Dão DOC

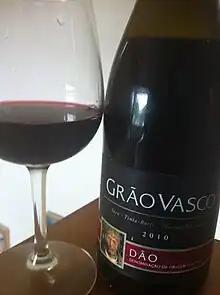
A glass of Dão wine made from Jaen, Touriga Nacional and Tinta Roriz

The area is home to several dozen varieties of indigenous grapes, with the majority of wine production being made from the Touriga Nacional, Tinta Roriz, Jaen, Alfrocheiro Preto and Encruzado. 80% of the region's production is in red wines, with DOC regulations stipulating that at least 20% of the production must be from Touriga Nacional. Some of the top reserve wine may carry the designation "Dão nobre" (meaning noble Dão). Another reserve designation, "Garrafeira," requires wines to be 0.5% higher in alcohol content than the 12.5% minimum and to spend at least two years in aging in oak. The maximum yield for red wine grapes is 70 hl/ha.